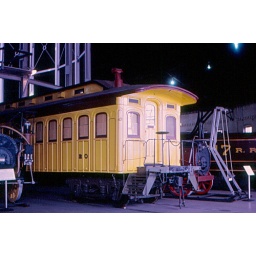
An American passenger railroad car from 1860 in the Baltimore &amp;amp; Ohio Railroad Museum, in Mt. Clare Station, Baltimore.